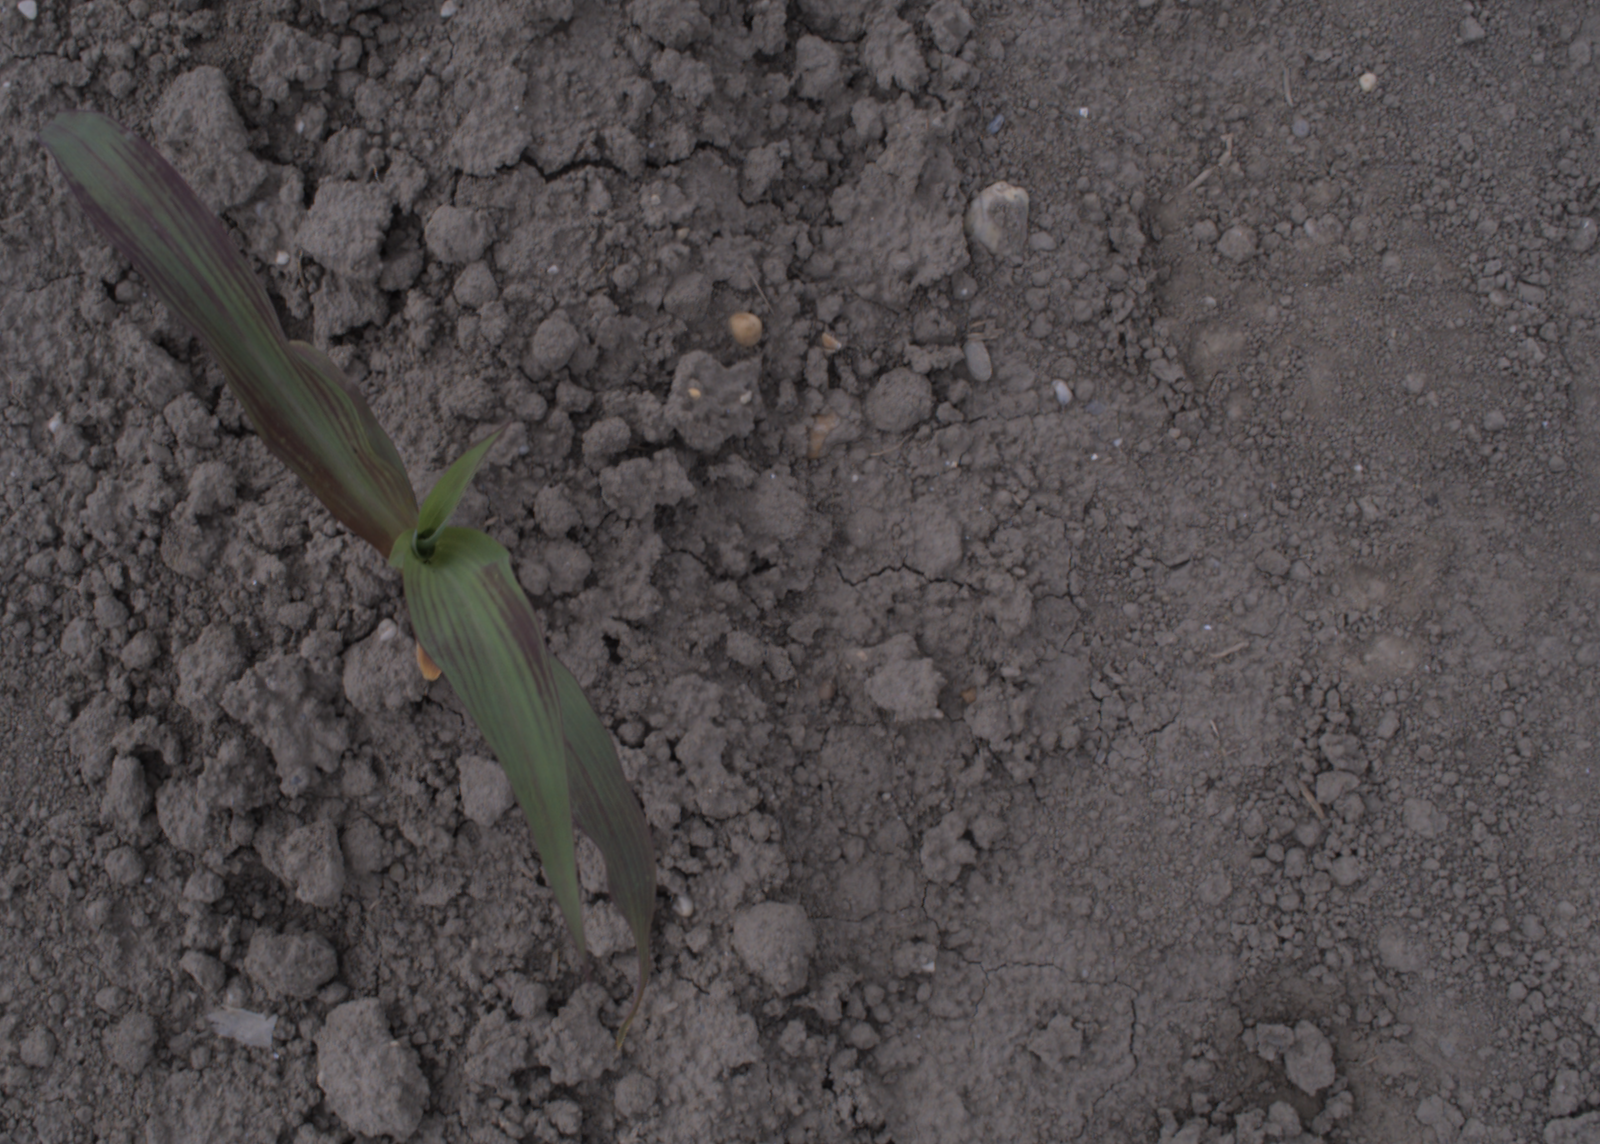
Capture date: 17.08.2020 12:06:06
Weather: cloudy
Wind: light
Seeding date: 21.07.2020
Plant canopy height (mm): 910